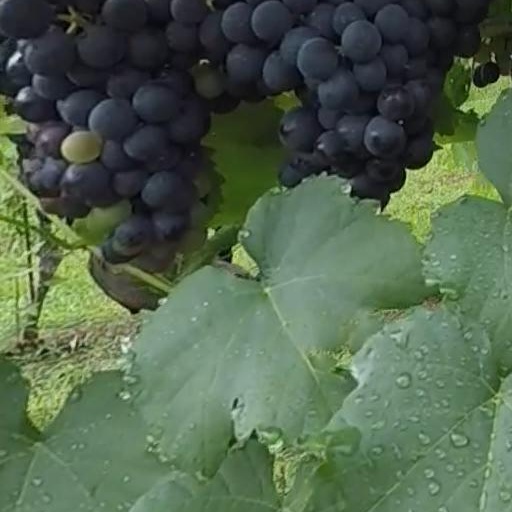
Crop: grape